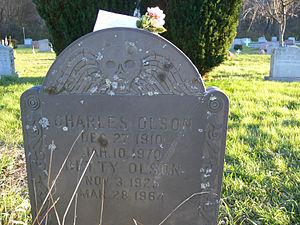
Charles Olson, né le 27 décembre 1910 à Worcester dans l'État du Massachusetts et mort le 10 janvier 1970 à New York, est un poète, essayiste, universitaire américain représentant du courant post moderniste et qui a lancé l'école dite « projectiviste » du Black Mountain College.